1997 Football League First Division play-off final

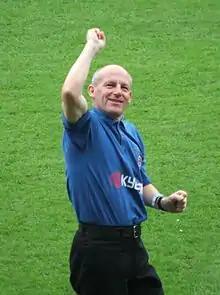
Steve Coppell "(pictured in 2006)" was the Crystal Palace caretaker manager.

This was Crystal Palace's third appearance in a second tier play-off final, having won the 1989 final (played over two legs) against Blackburn Rovers and losing the previous season's final in extra time against Leicester City. Sheffield United were making their first appearance in a play-off final, and were aiming to return to the top tier of English football after being relegated from the Premier League in the 1993–94 season. Crystal Palace were also seeking a quick return to the top flight, having been relegated two seasons prior. Sheffield United had won both matches between the sides during the regular season: 1–0 at Selhurst Park in December 1996 and 3–0 at Bramall Lane the following April. Four of Crystal Palace's players had scored ten or more goals during the league campaign: Bruce Dyer (17), Hopkin (13), Shipperley (12) and Freedman (11). Kachura, his club's player of the year, and Walker were joint leading marksmen for Sheffield United with 12 league goals each, while Fjørtoft, signed from Middlesbrough in January for £1million, had scored 11 goals in 19 games.